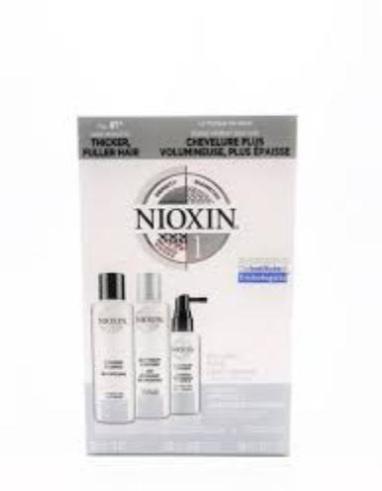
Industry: Necessities